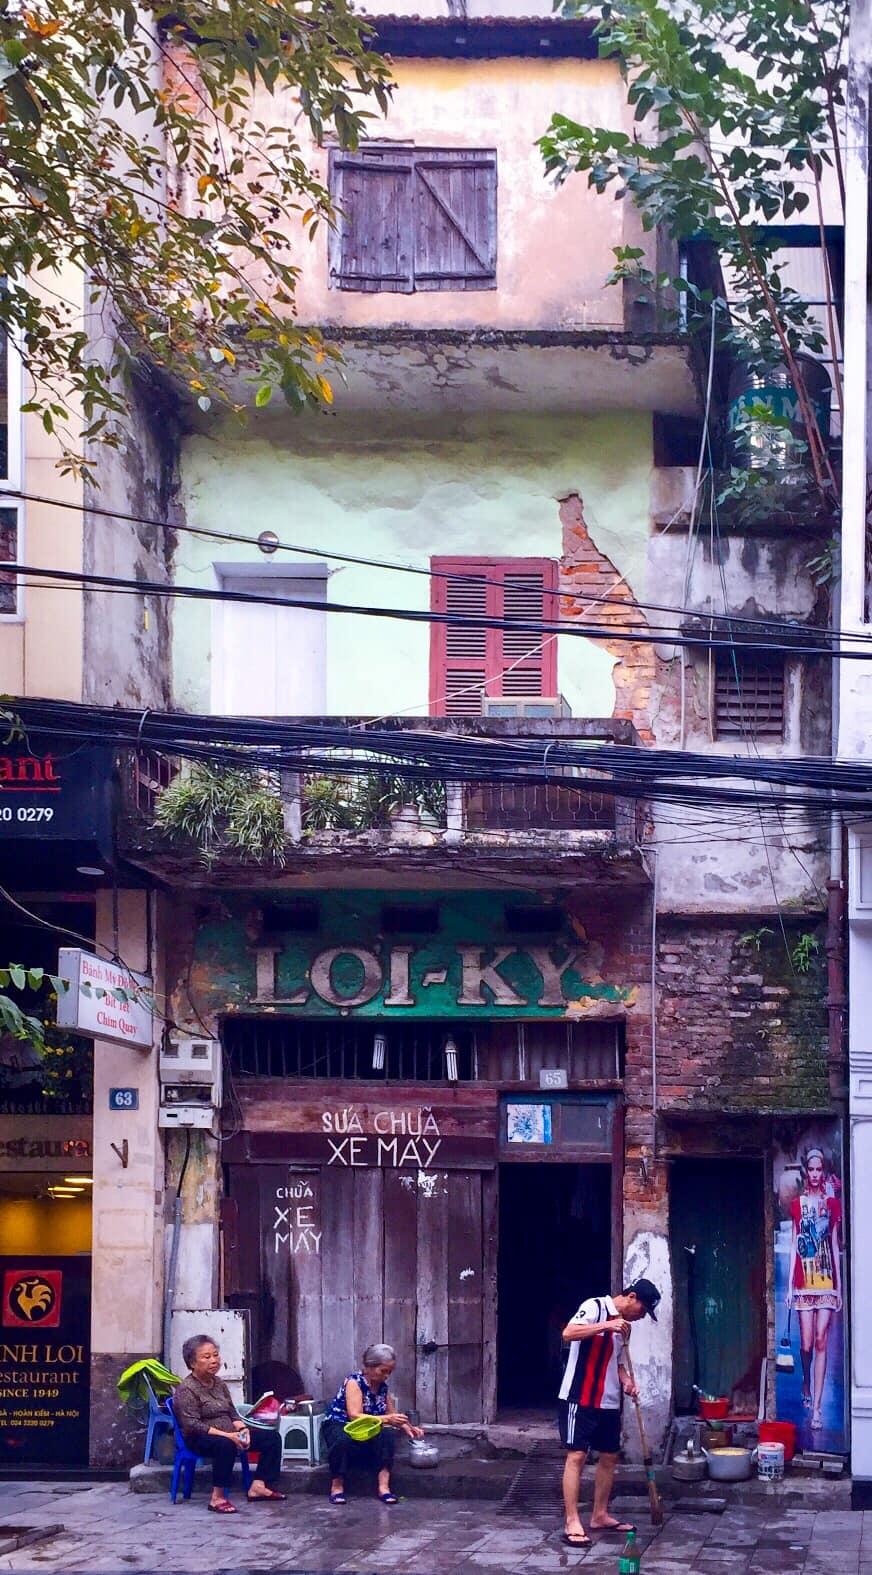
có một vài người đang xuất hiện ở phía trước ngôi nhà cũ